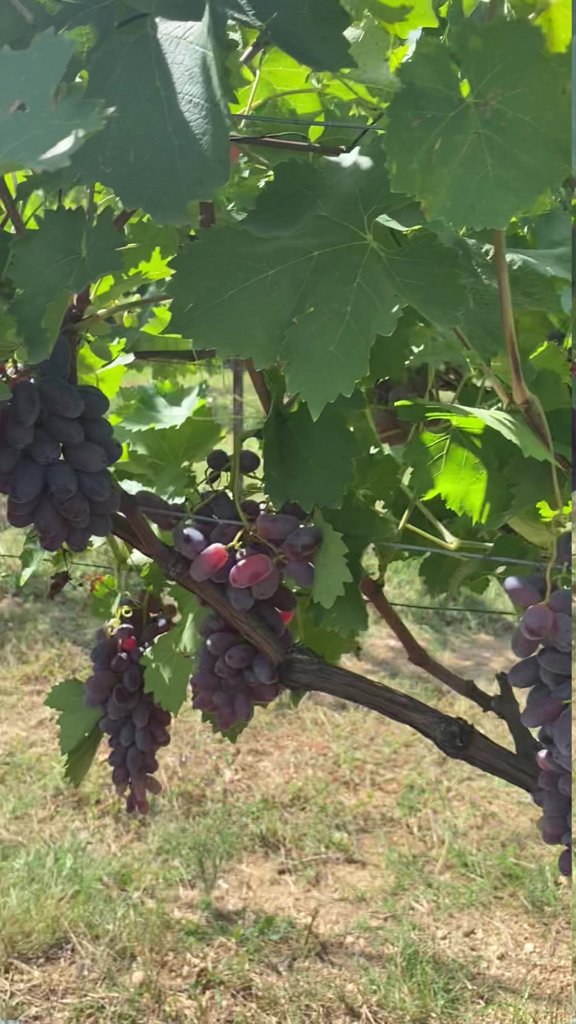
Berries visible: 137
Grape clusters: 4